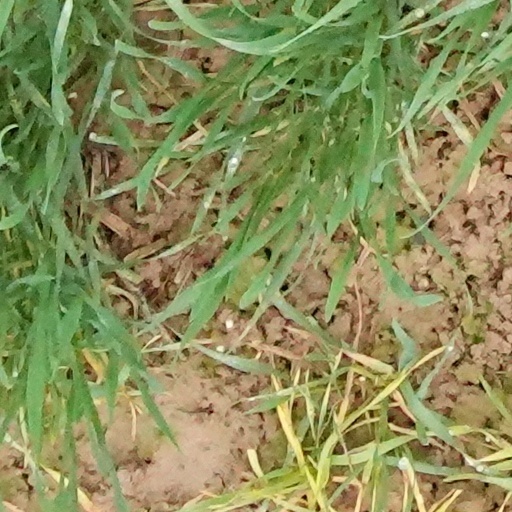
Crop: wheat